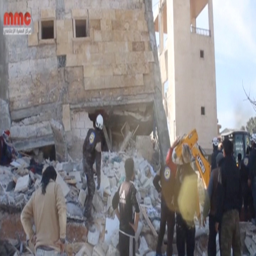
people walk on the rubble of a hospital